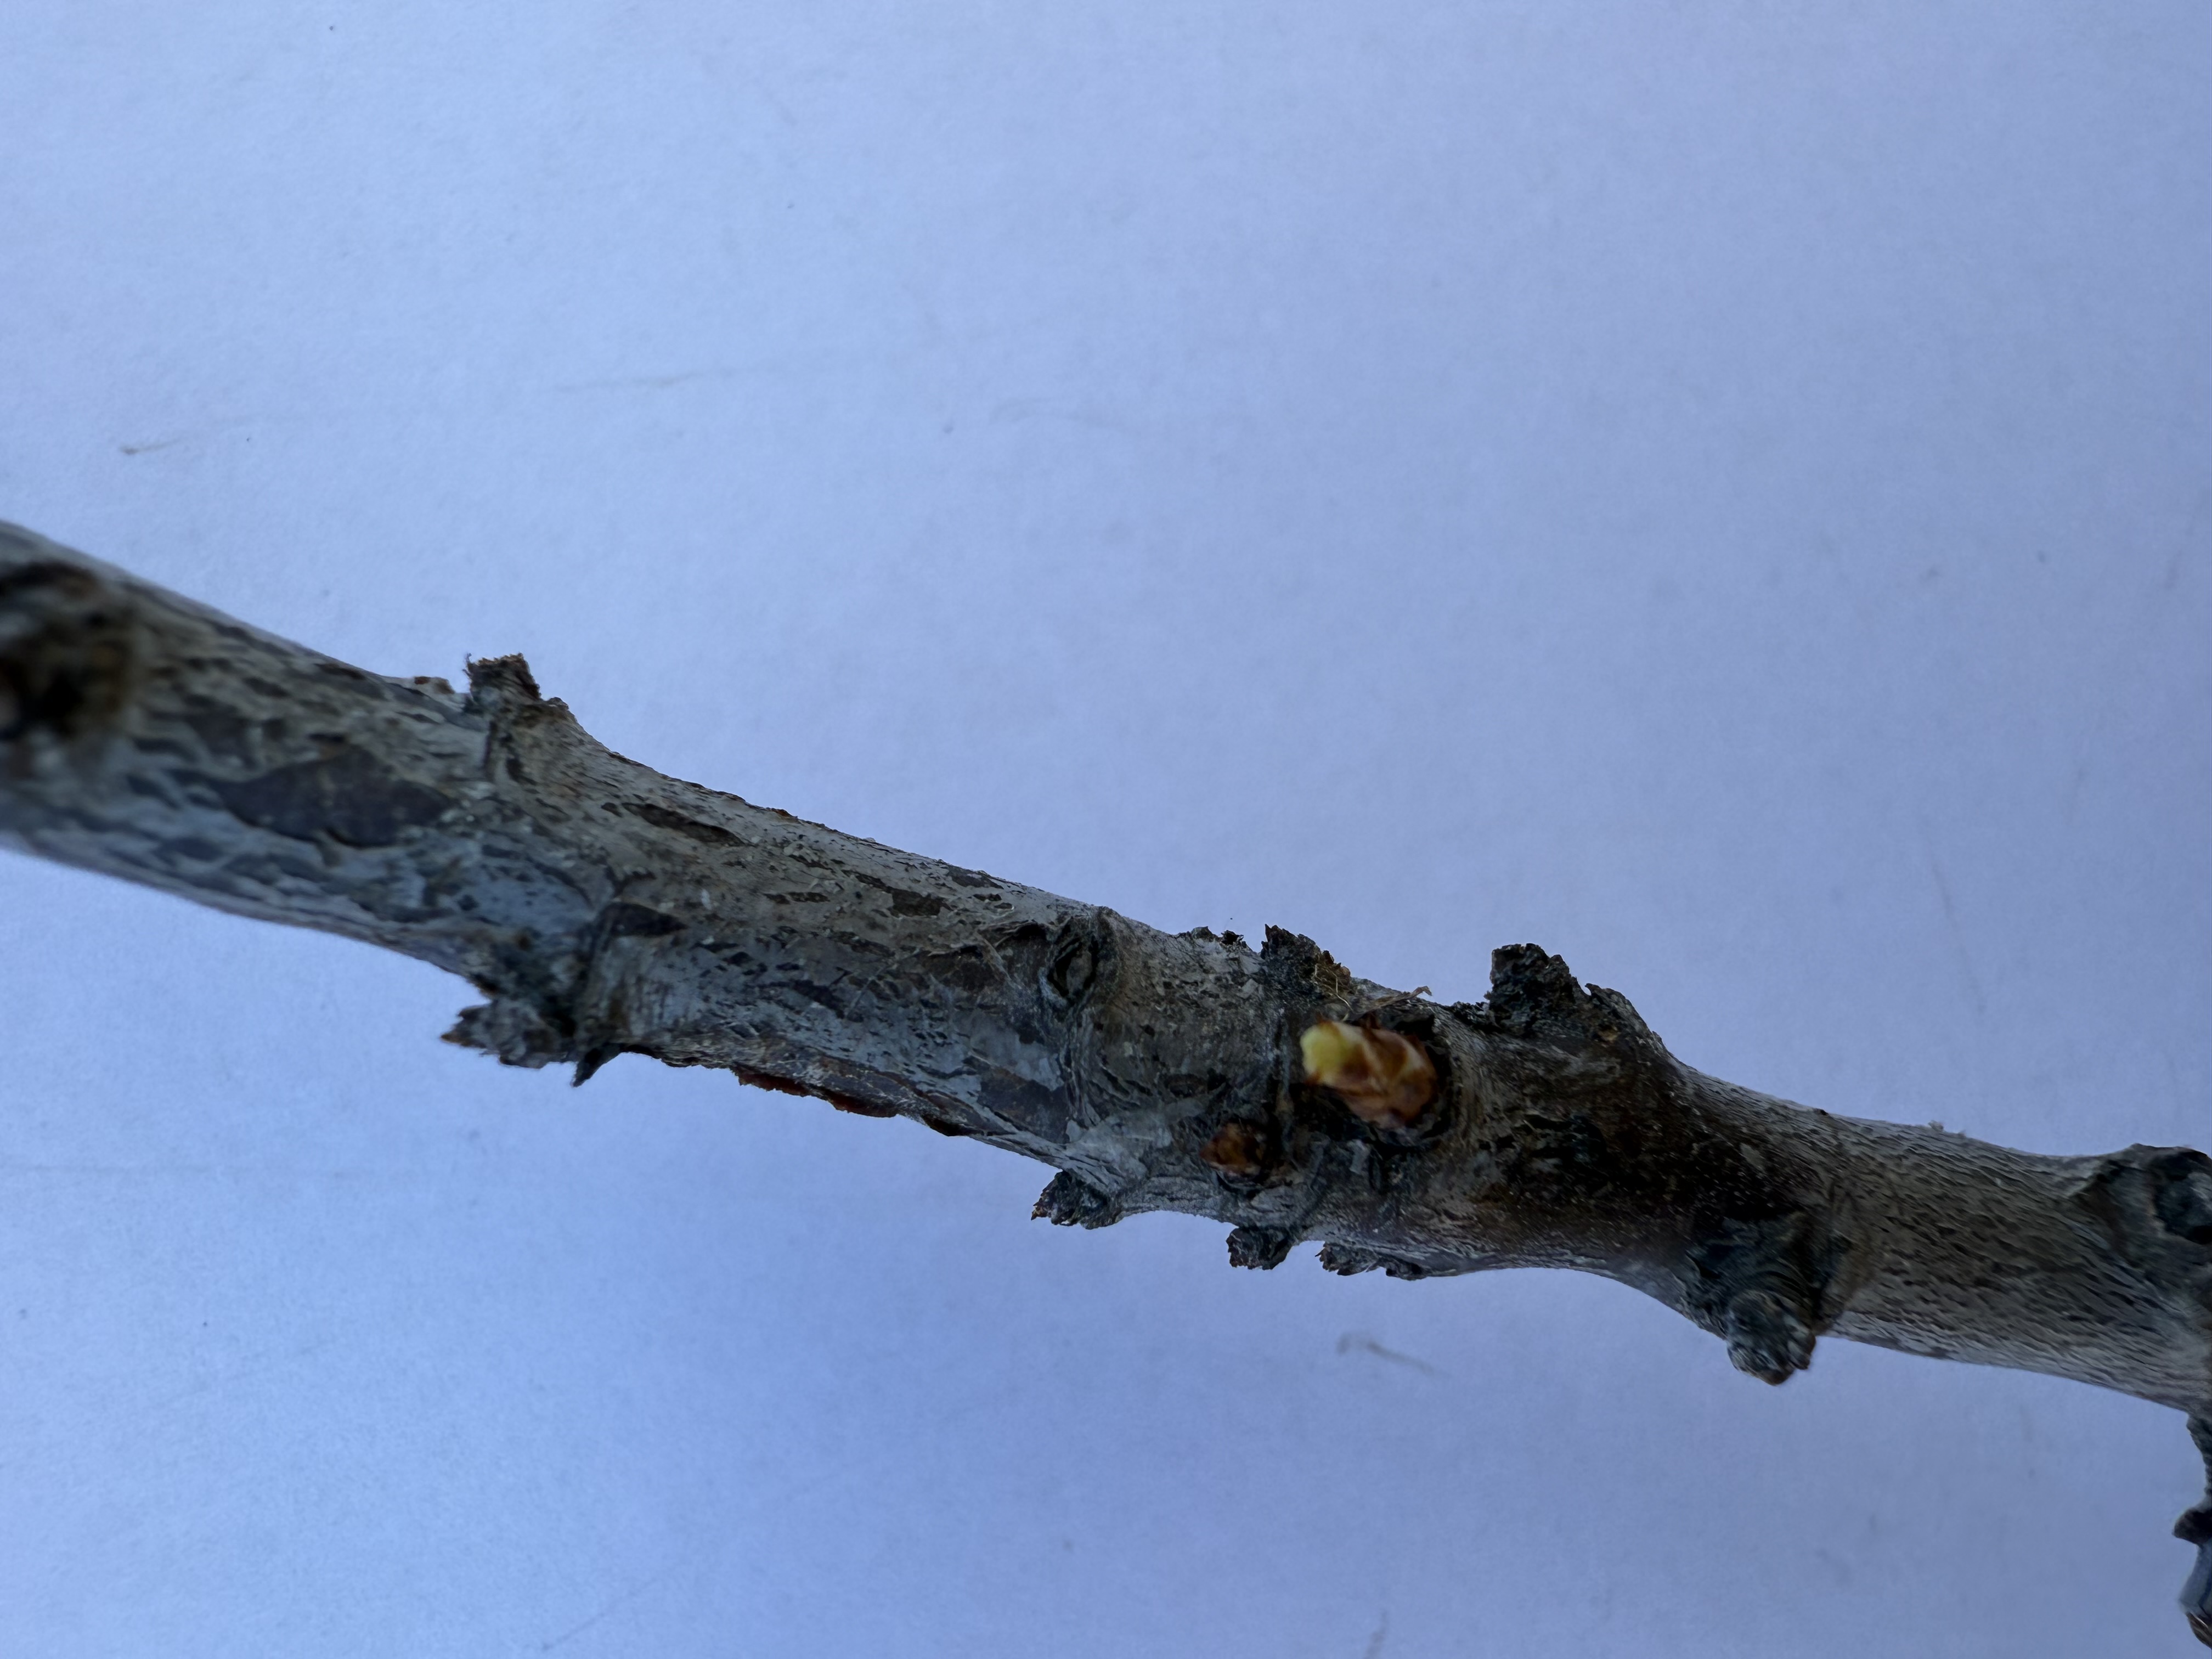
Variety: Black Splendor Plum